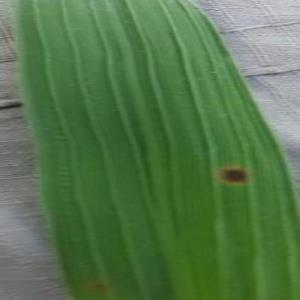
Nhãn: Bệnh Đốm Nâu ( Brown spot )